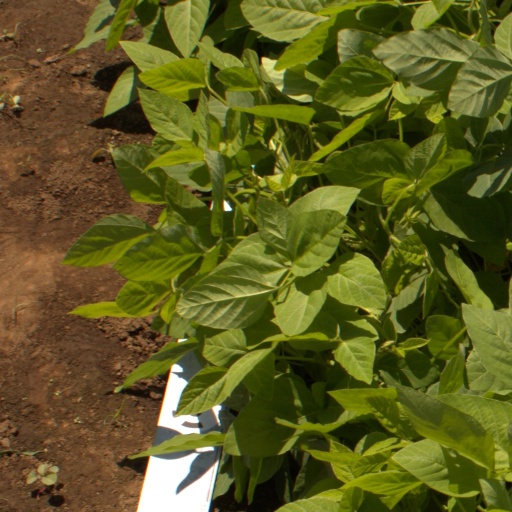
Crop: soybean